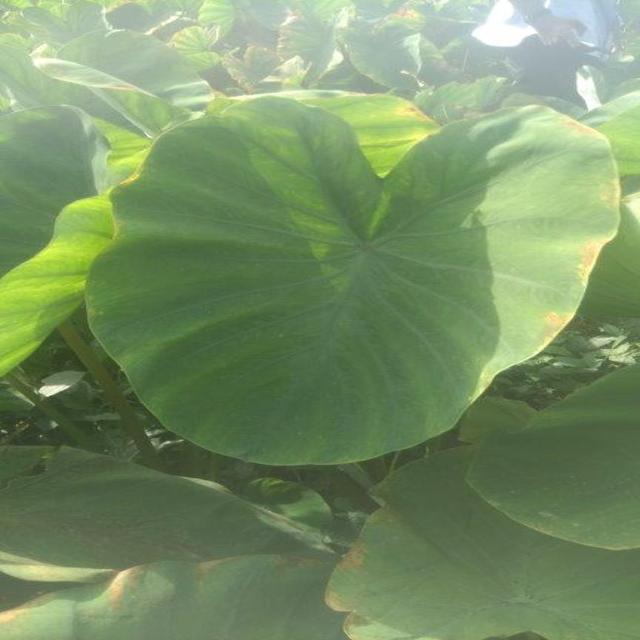
Label: Early_Blight